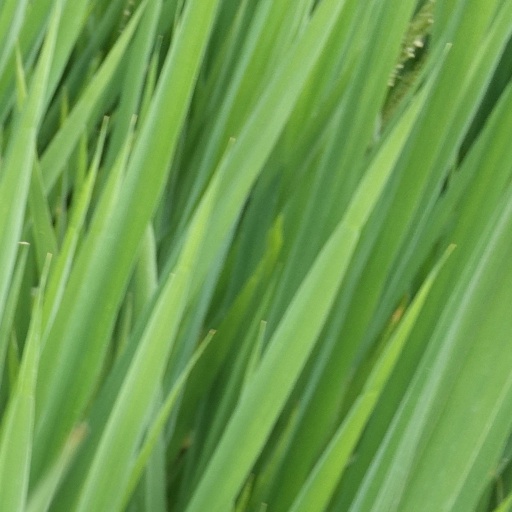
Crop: rice